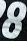
Number: 8